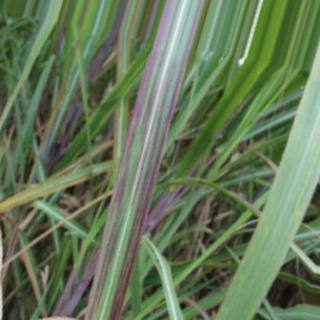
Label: sugarcane_bacterial_blight